Old Spot Inn

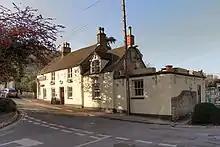
Old Spot Inn

It was CAMRA's National Pub of the Year for 2007.